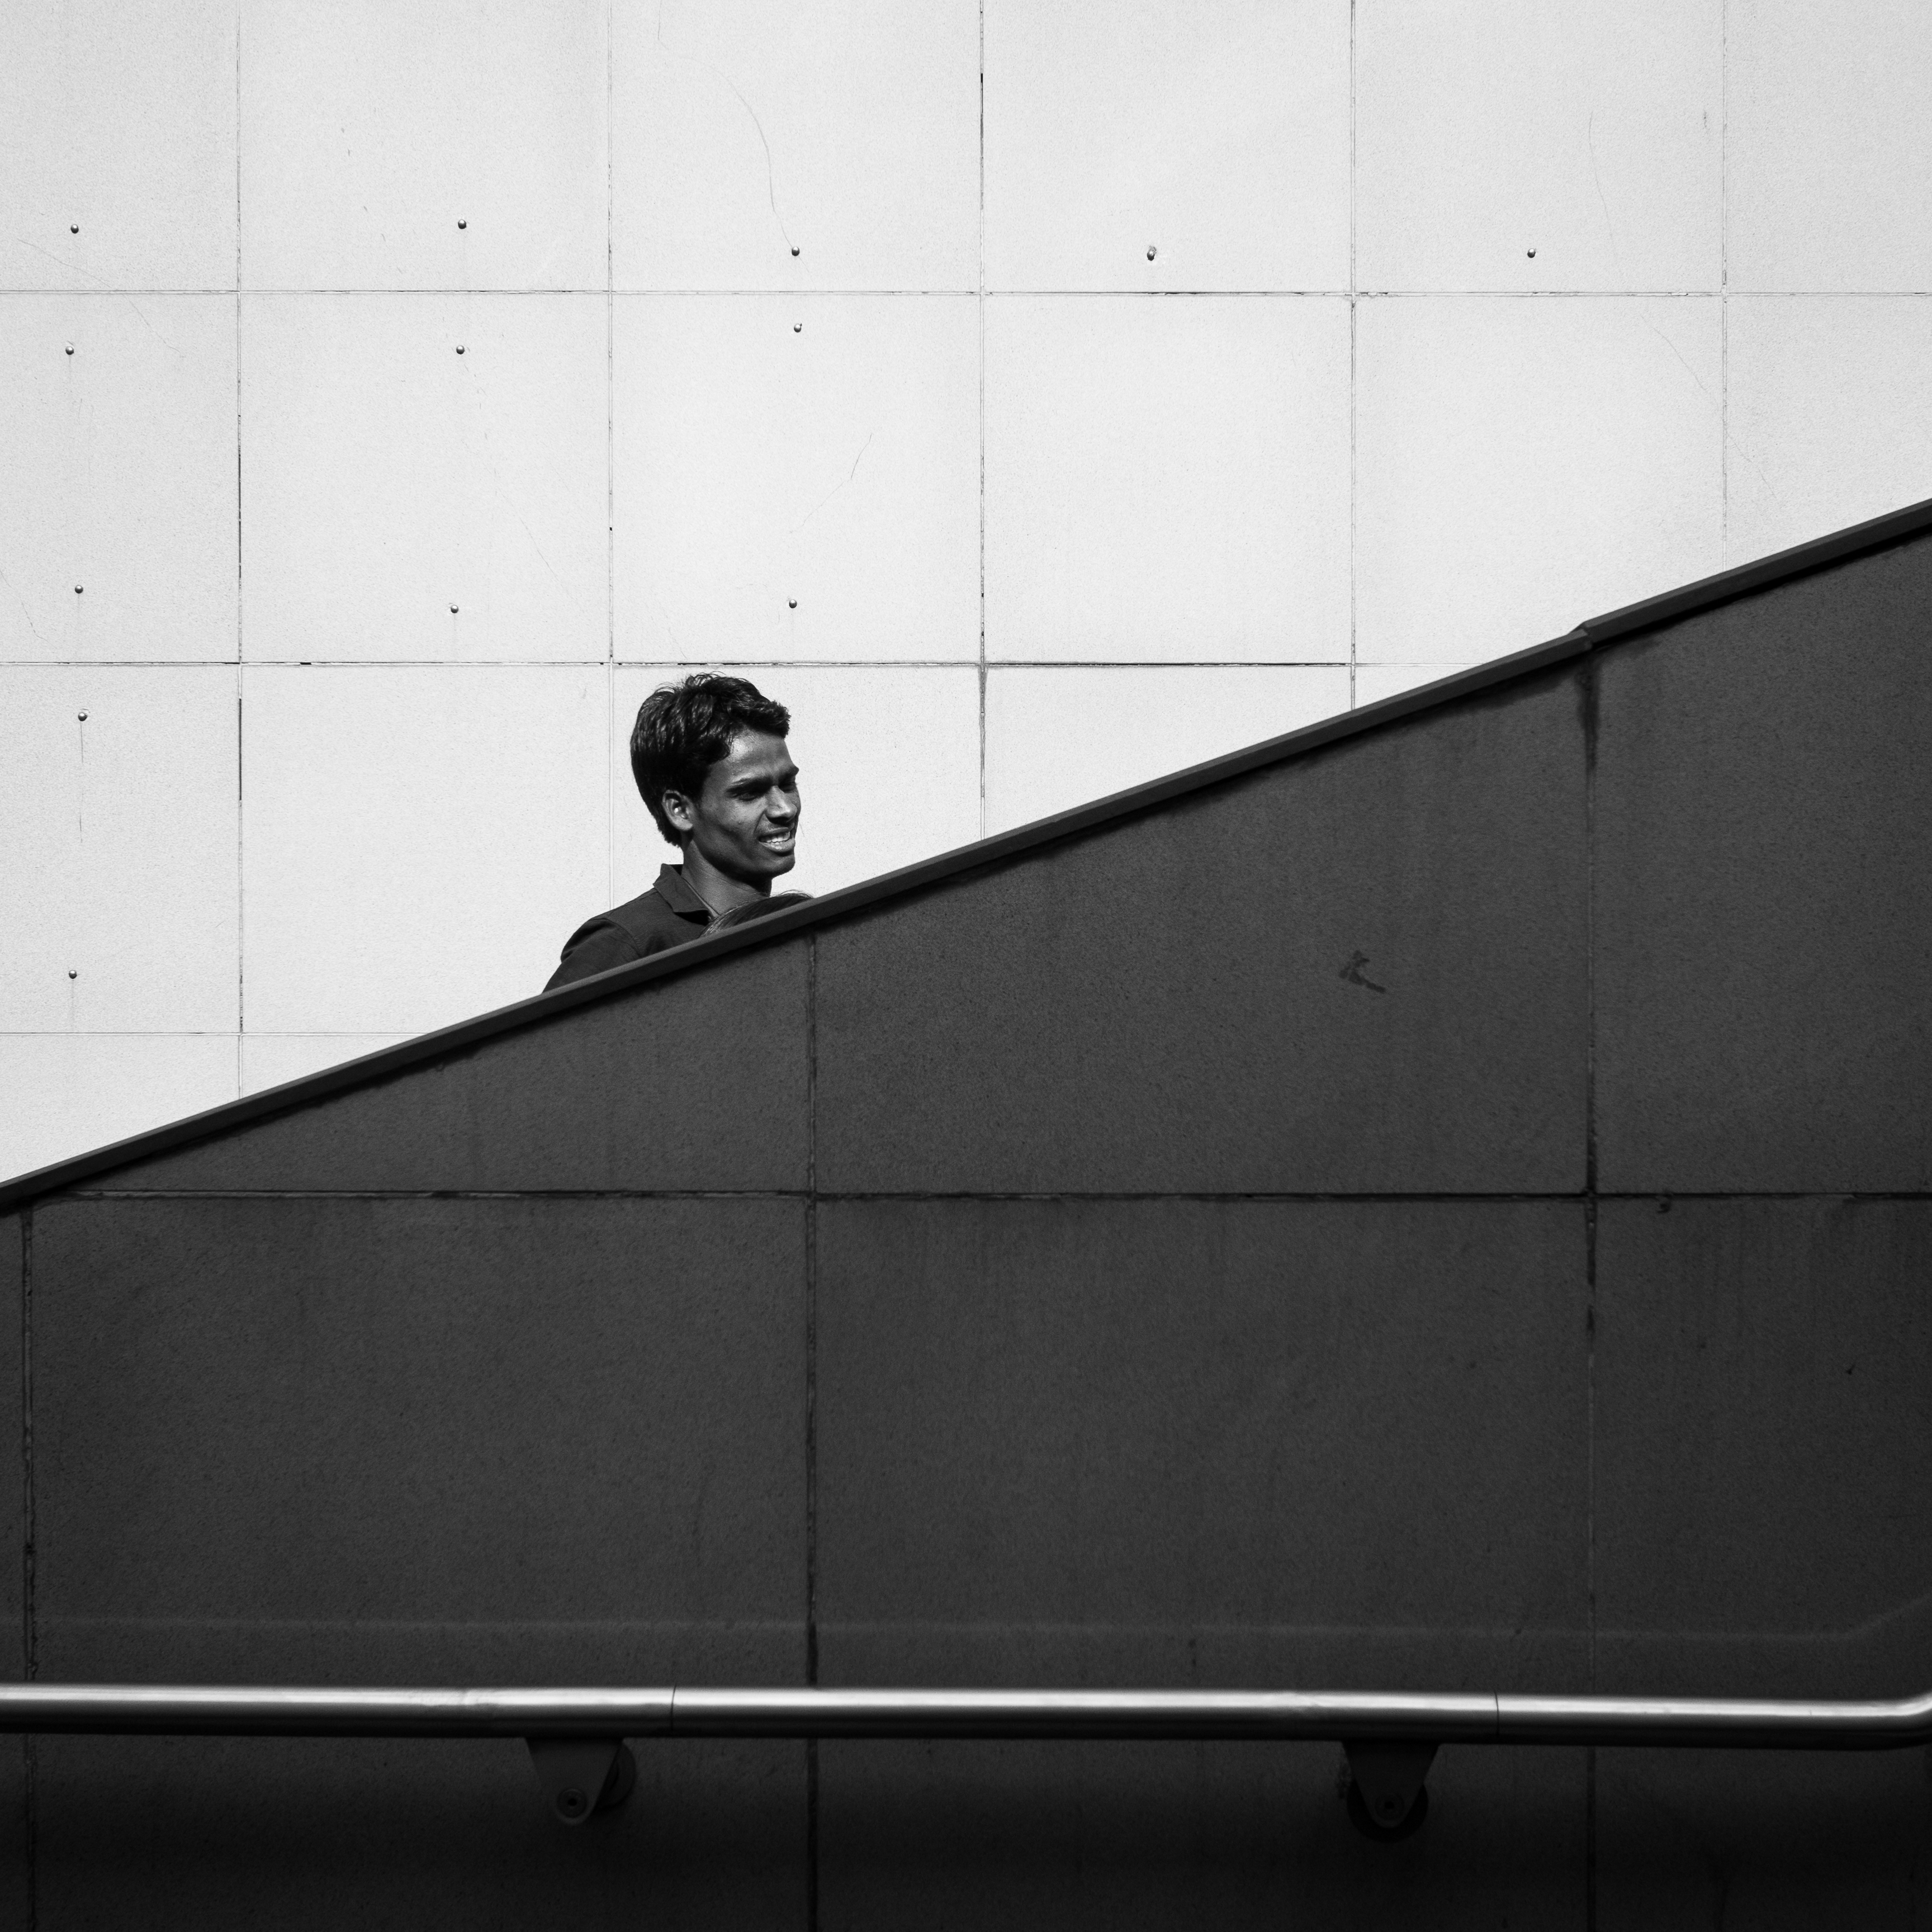
black and white, white, street, photography, wall, line, black, furniture, monochrome, streetphotography, flickr, thomas, design, olympus, omd, fuji, shape, leica, monochrom, leuthard, hcb, thomasleuthard, monochrome photography